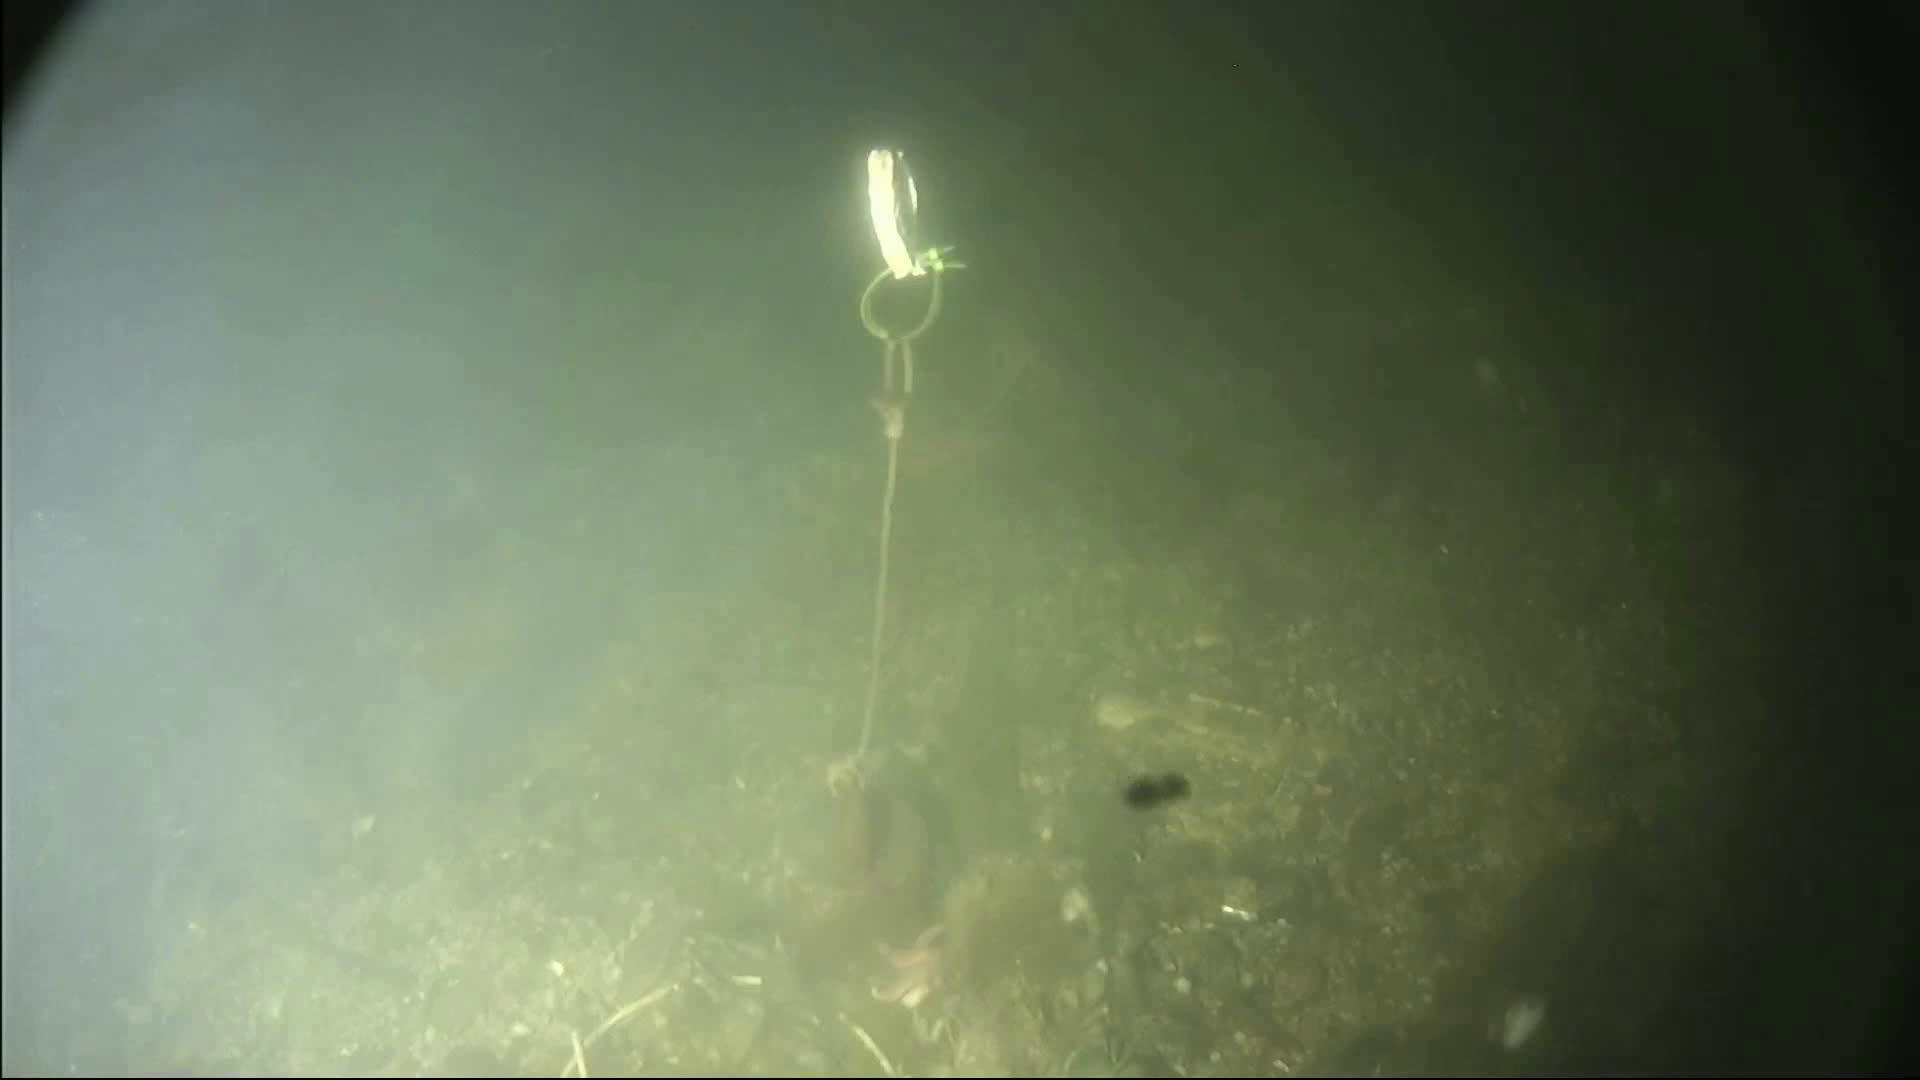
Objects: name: starfish